Honda CBR125R

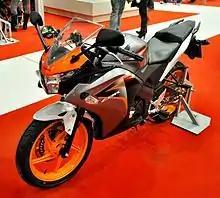
2011 Honda CBR125R

In 2011, the CBR125R received the first major overhaul since its inception, bringing its looks in line with the 2011 CBR250R, which in turn borrows from VFR1200F sports tourer.